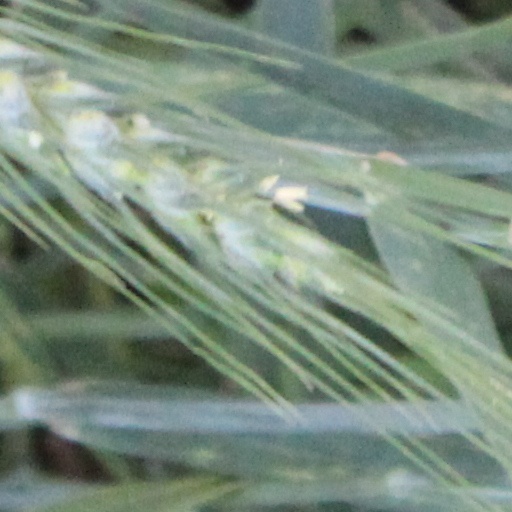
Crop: wheat